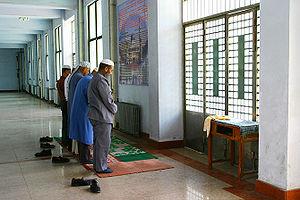
La Grande Mosquée Dongguan de Xining, est située dans la zone urbaine du District de Chengdong à Xining, dans la province de Qinghai en Chine.